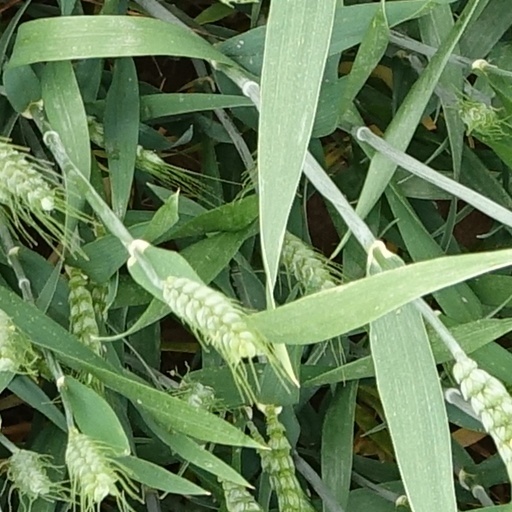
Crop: wheat